Ernest Douwes Dekker

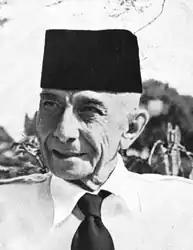
Dekker, or Dr. Setiabudhi, 1949

Ernest François Eugène Douwes Dekker also known as "Setyabudi" or "Setiabudi" (8 October 1879 – 28 August 1950) was an Indonesian-Dutch nationalist and politician of Indo descent. He was related to the famous Dutch anti-colonialism writer Multatuli, whose real name was Eduard Douwes Dekker ("Douwes Dekker" being their surname). In his youth, he fought in the Second Boer War in South Africa on the Boer side. His thoughts were highly influential in the early years of the Indonesian freedom movement.